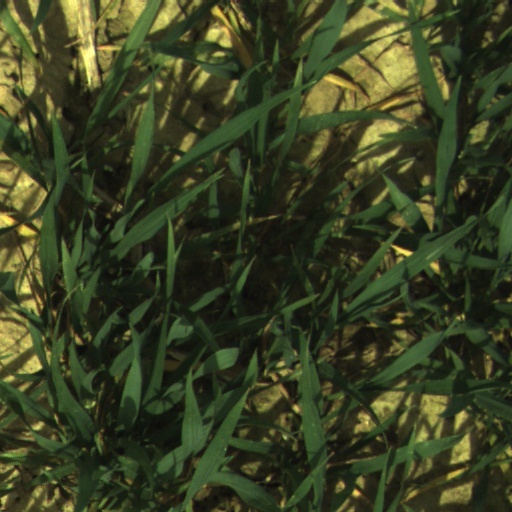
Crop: wheat